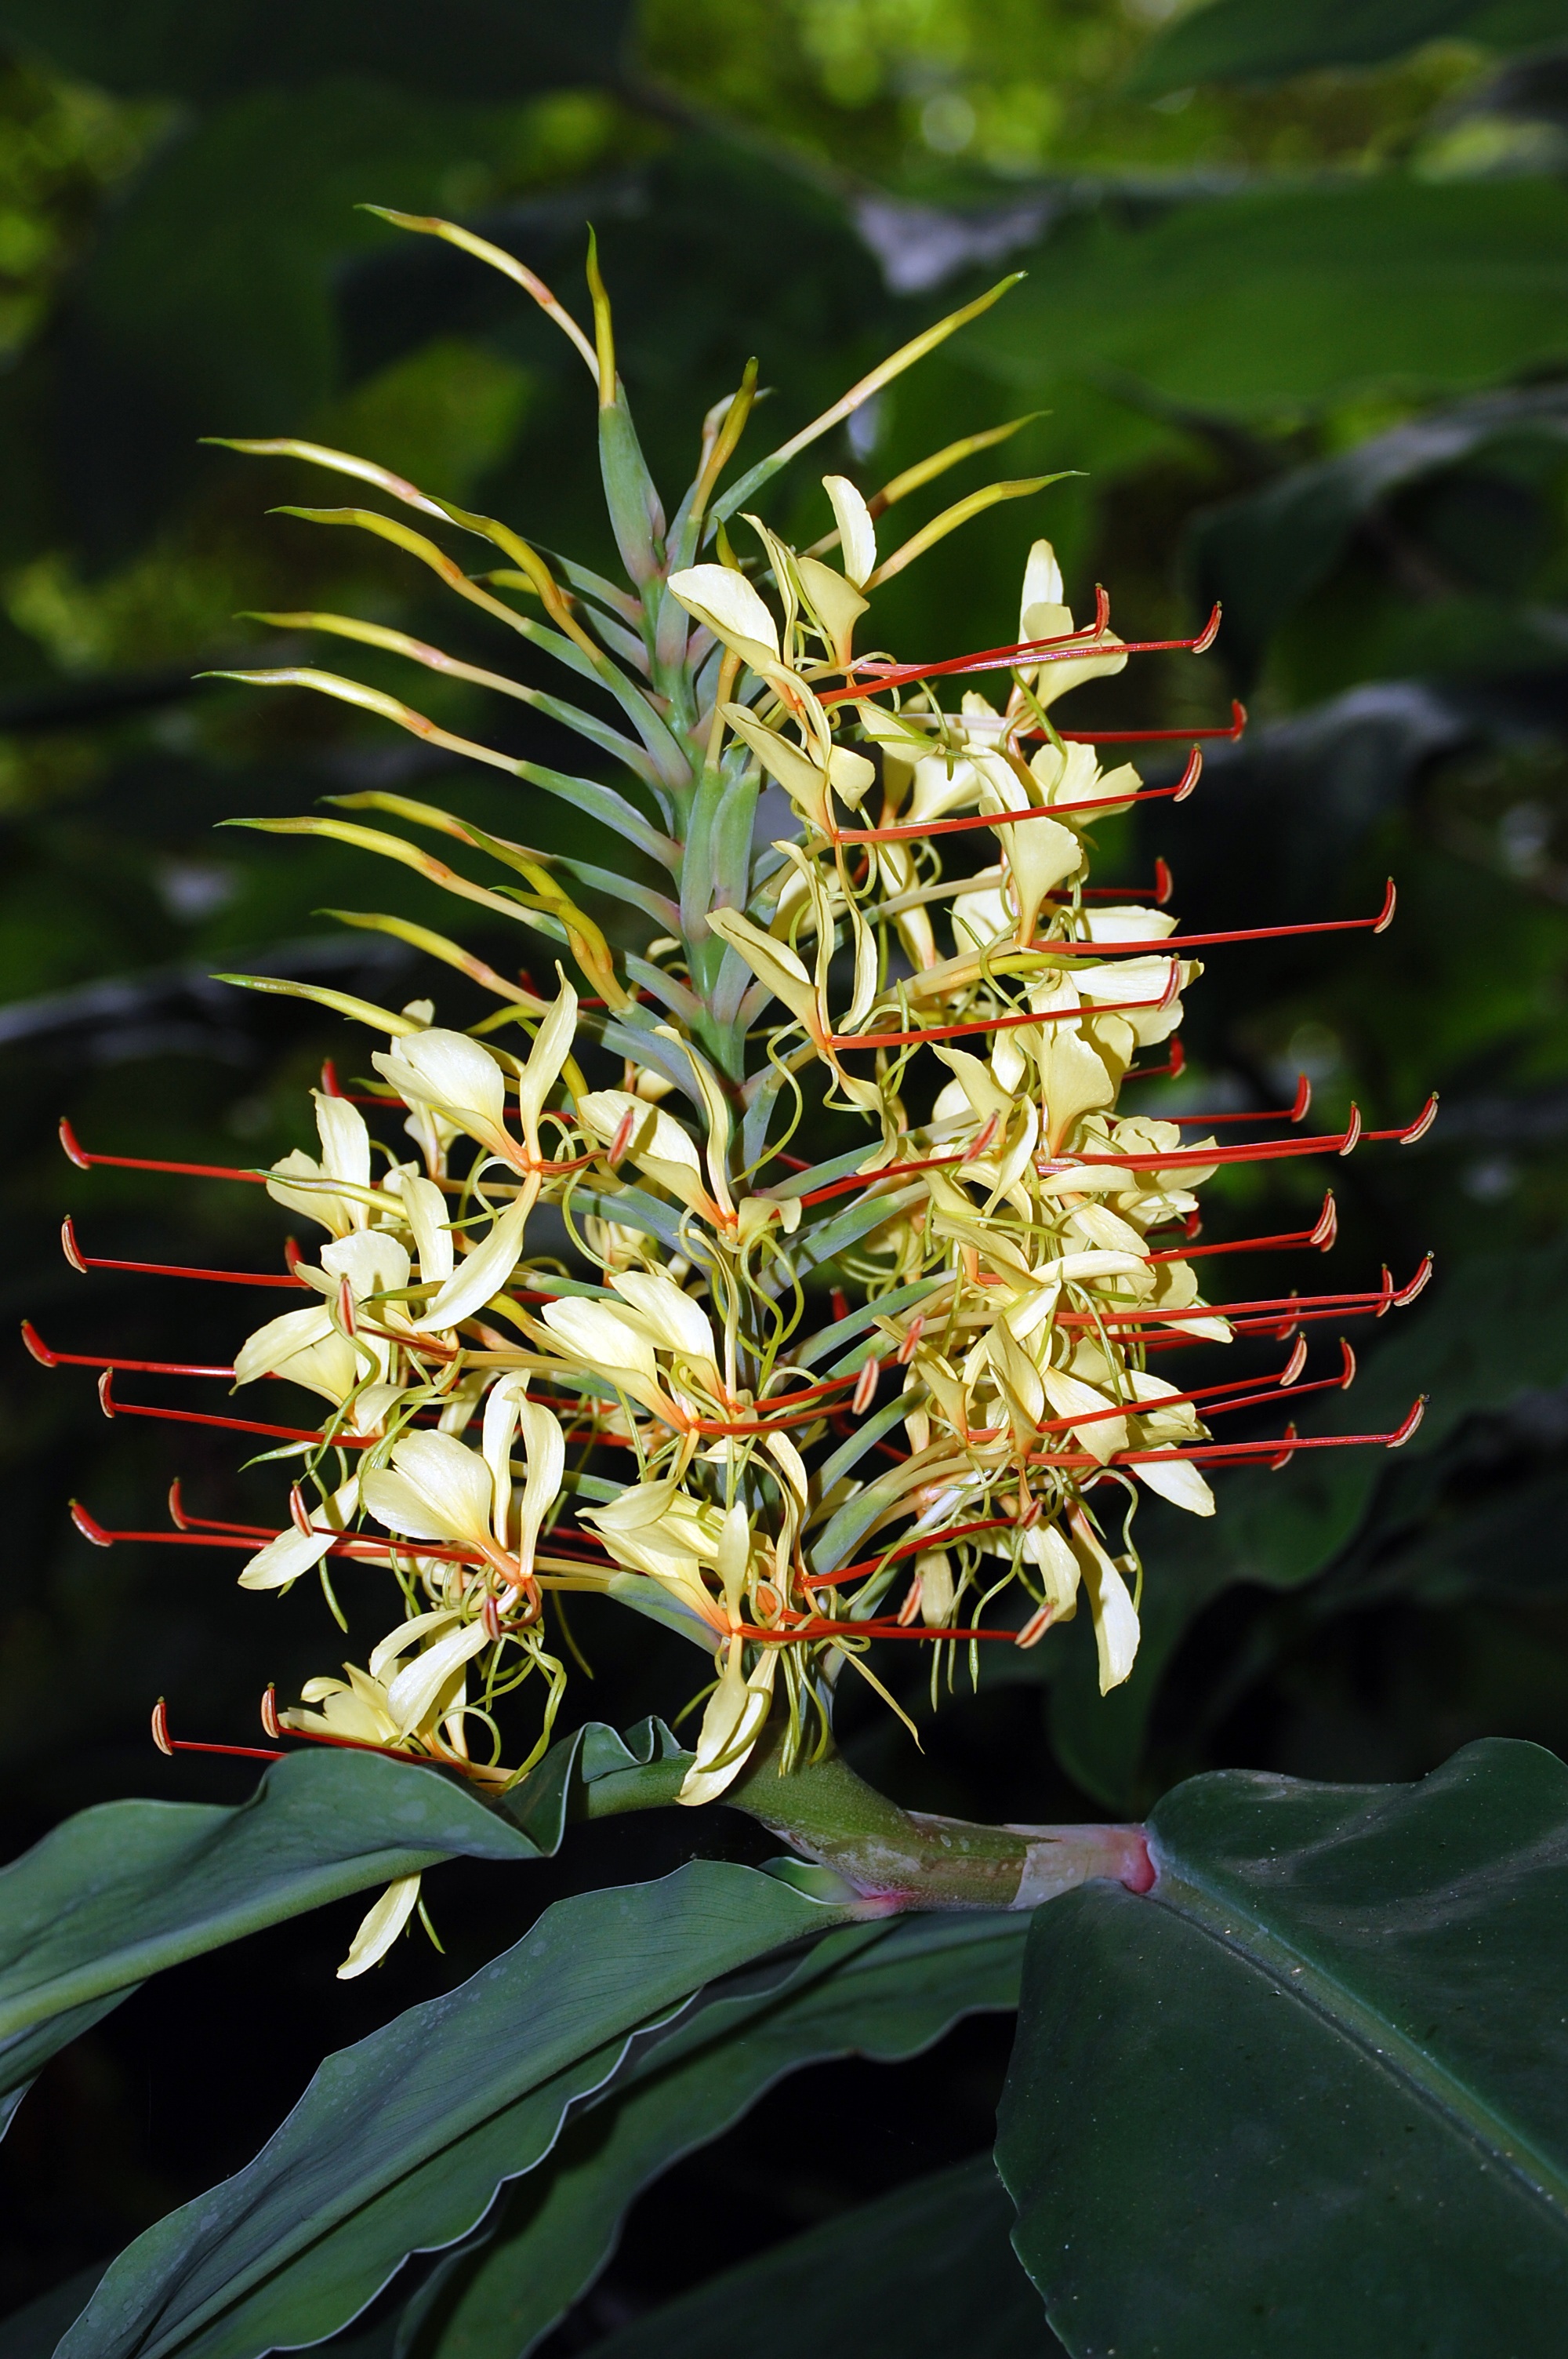
tree, nature, plant, leaf, flower, evergreen, botany, flora, wildflower, shrub, flowering plant, azores, woody plant, land plant, kahila garland lily, ginger lily